Medal of Honor (2010 video game)

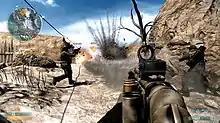
A player approaches a small firefight taking place on a ridge.

"Medal of Honor"s multiplayer is class based, with three classes available – "Rifleman", "Special Ops", and "Sniper". The player earns experience during gameplay to level up and unlock additional weapons and weapon accessories. For example, at the start of the game the sniper class does not have a proper sniper scope available, and the player must reach level 3 to unlock a combat scope. If a player earns a certain number of points before dying, called a score chain, they will be granted the choice of an offensive support action such as a mortar strike or missile attack or a defensive support action such as intel or ammo. The player is not limited to one support action per life and can earn them continuously.